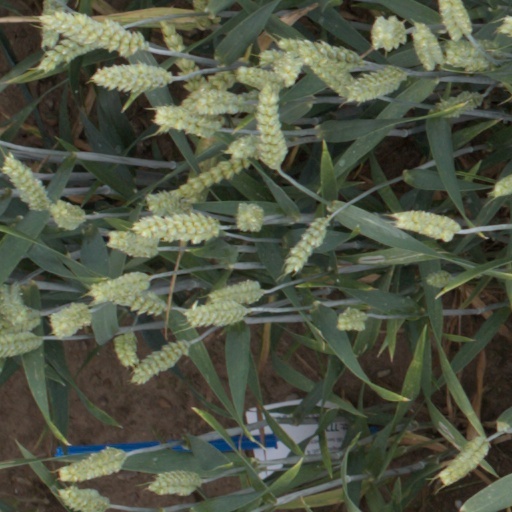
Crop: wheat